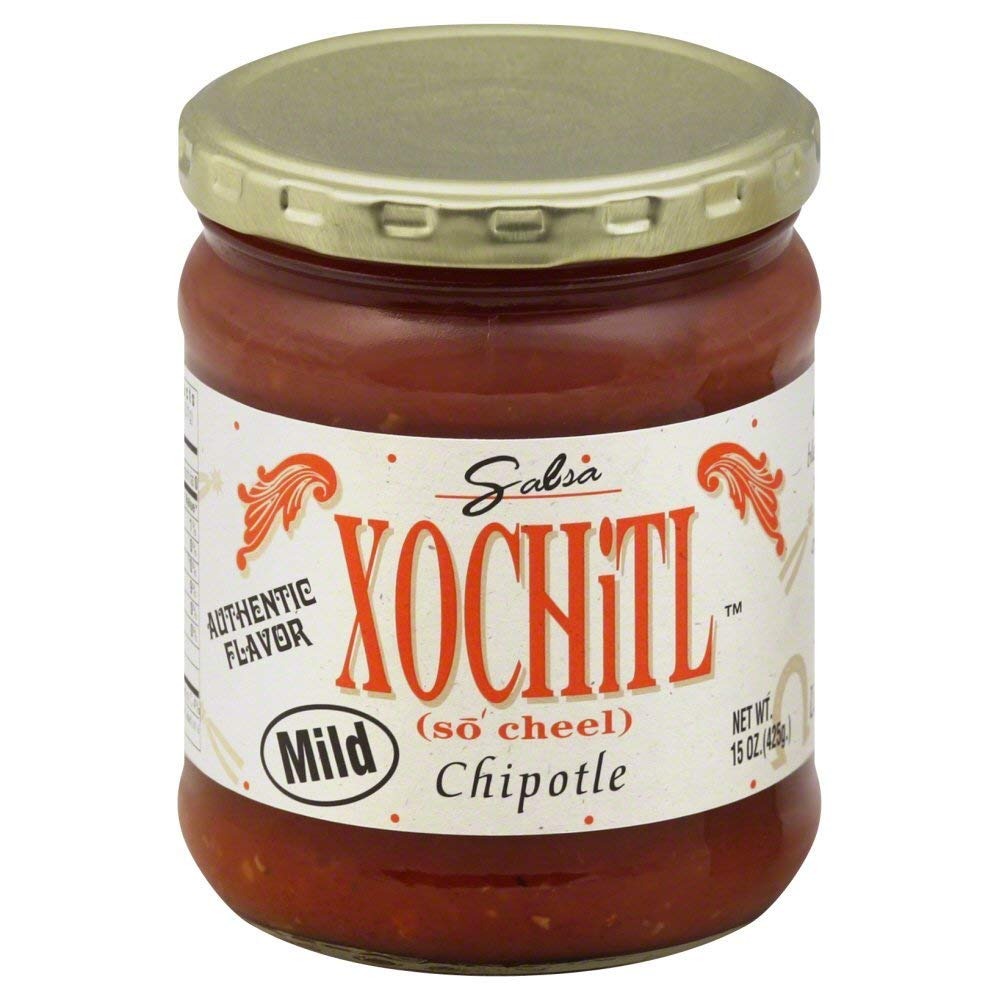
Item Name: Xochitl, Inc Chipotle, Mild, 15-Ounce (Pack of 3)
Value: 45.0
Unit: Ounce

Price: 7.1